Racing flags

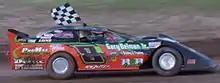
Late model stock car driver celebrates with a chequered flag

In snowmobile skipping, the chequered flag is attached to the racer's life vest, and the racer is rewarded with a victory lap.